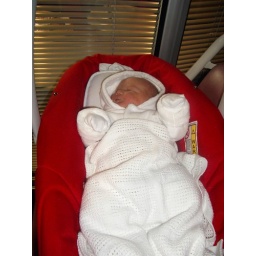
In the Hospital reception and in the car seat for the first time ready to go home